Emmitt Smith

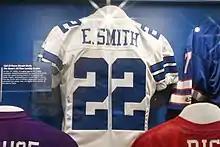
Smith's #22 Cowboys jersey exhibited at the Pro Football Hall of Fame

In 1991, he had 1,563 rushing yards and 12 touchdowns. He also clinched the first of four rushing titles, after tallying 160 yards against the Atlanta Falcons in the season finale.